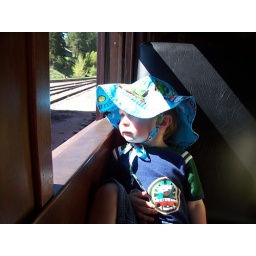
3 years old. enjoying his first trip on the 1880 train in hill city.